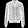
Label: Coat